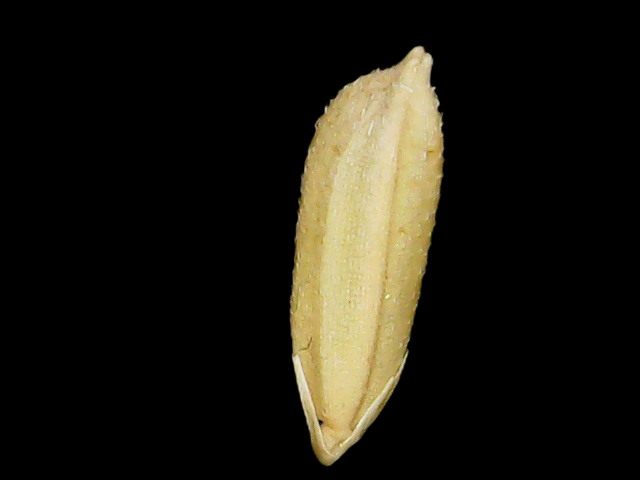
Rice variety: Bd51